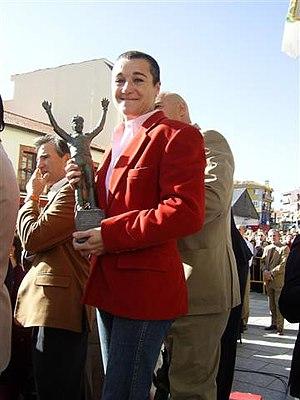
Blanca Fernández Ochoa, née le 22 avril 1963 à Madrid et retrouvée morte le 4 septembre 2019 sur les versants de la montagne de La Peñota, est une skieuse alpine espagnole.